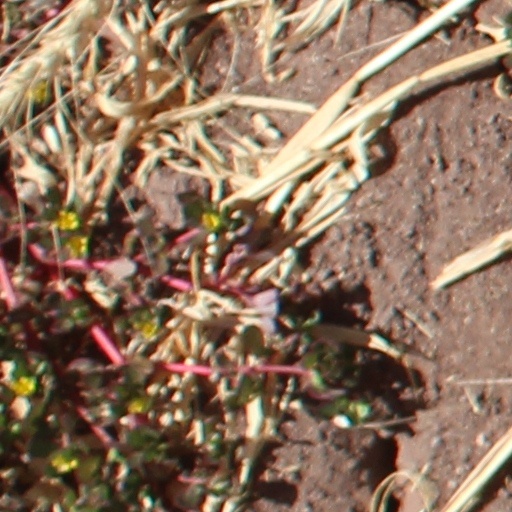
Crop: wheat